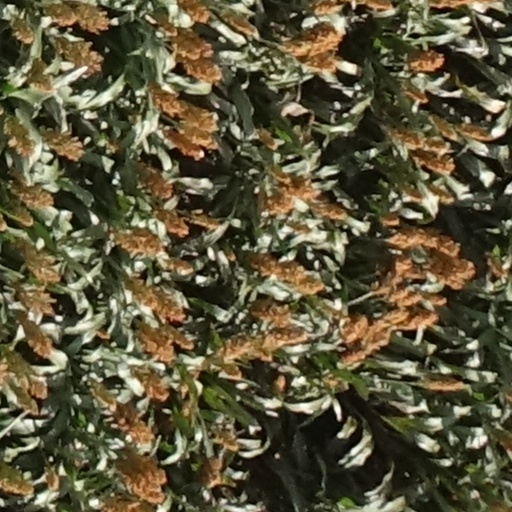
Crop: sorghum